Monika Rajnohová

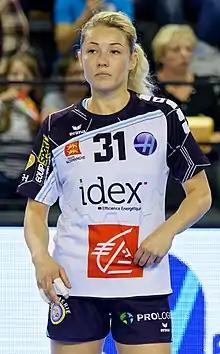
Oct. 7, 2017

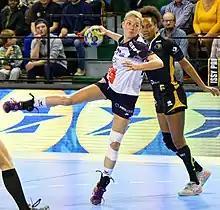
Oct. 7, 2017

Monika Rajnohová (born 26 May 1993) is a Slovak former handball player who played for HC DAC Dunajská Streda and the Slovak national team.